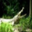
Label: crocodile